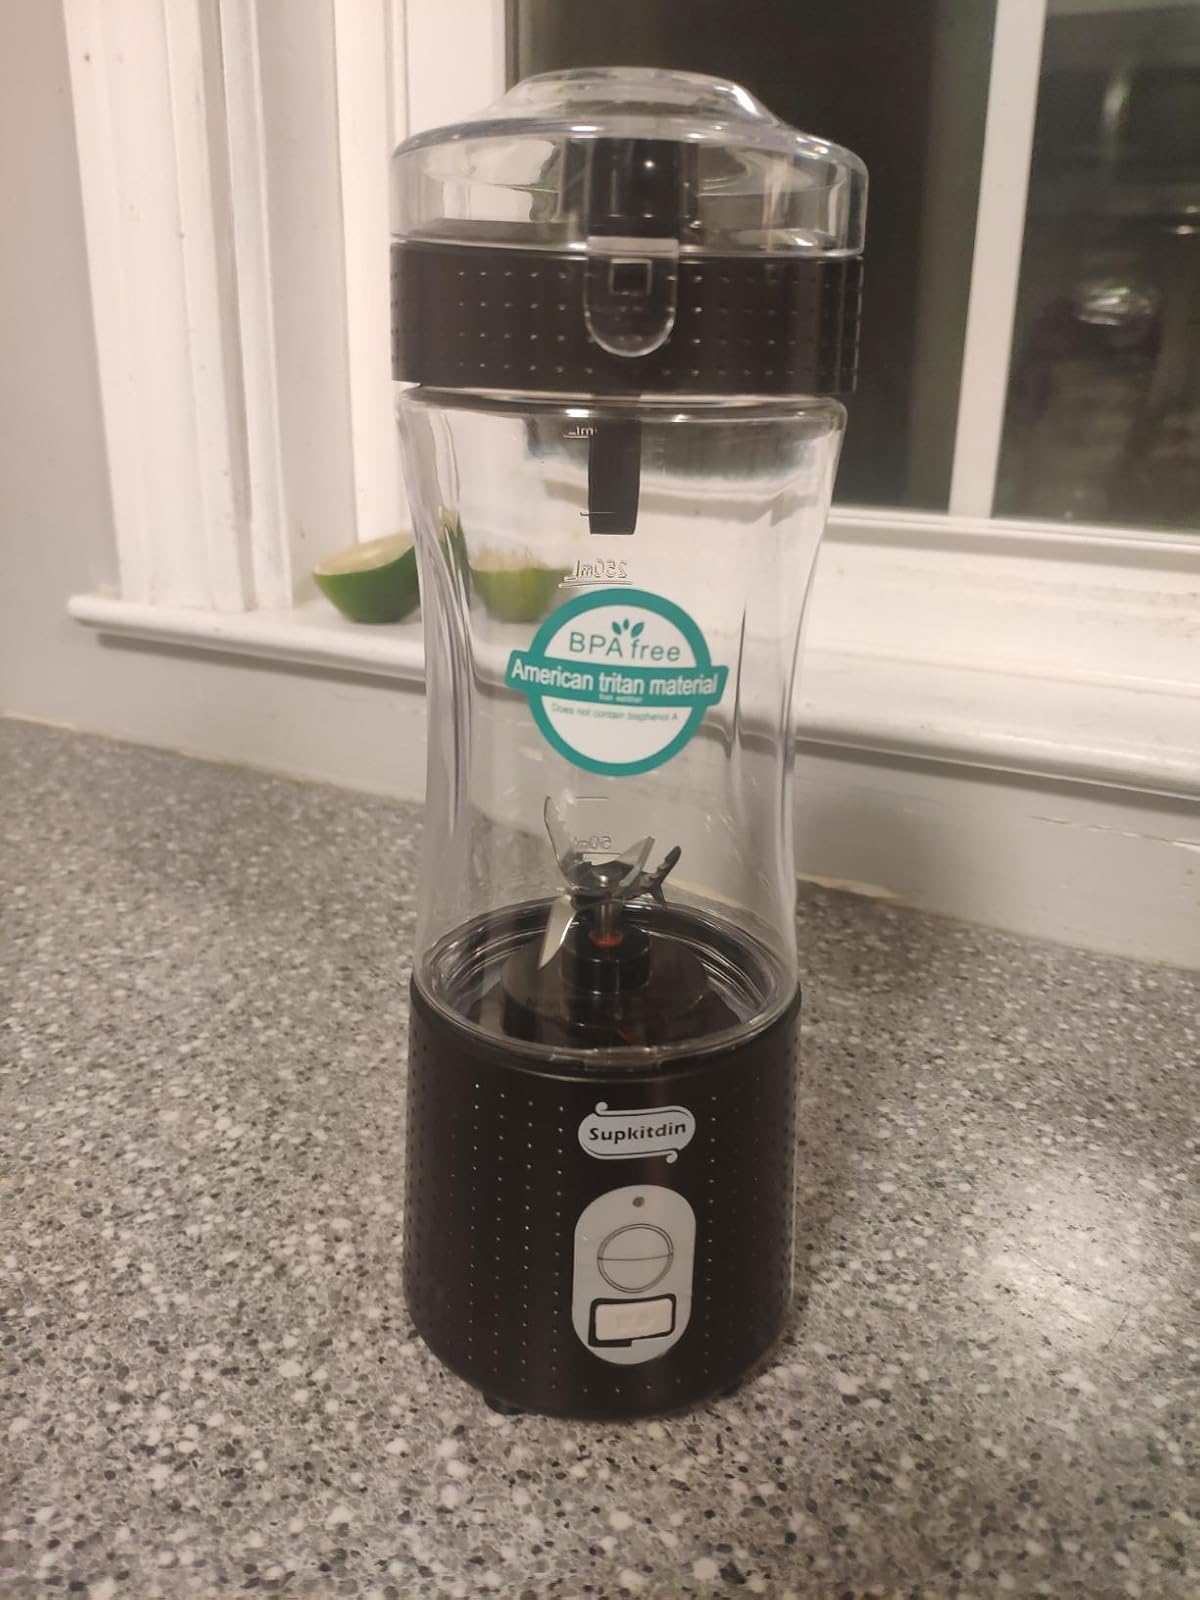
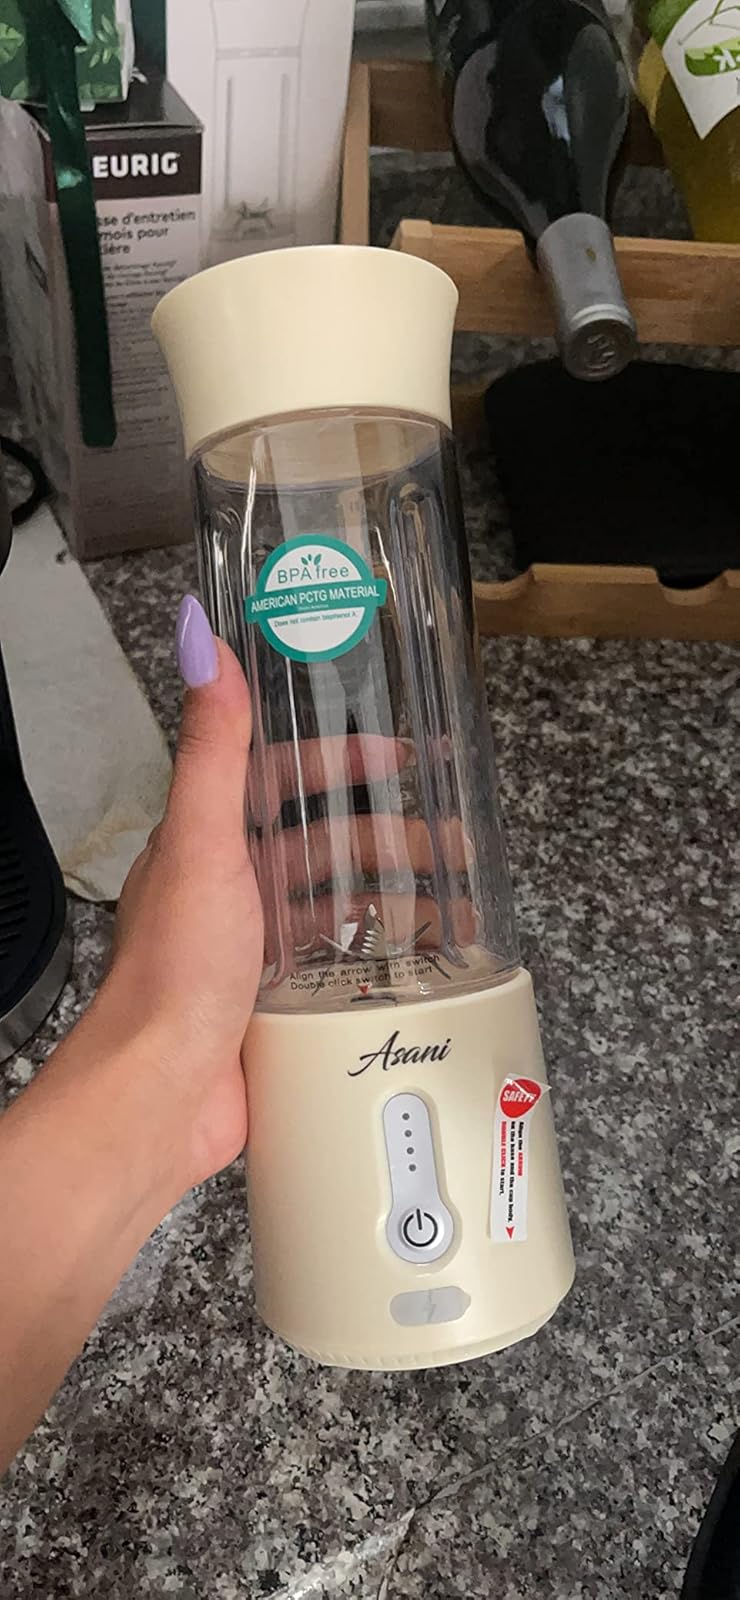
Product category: items_blender
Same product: no